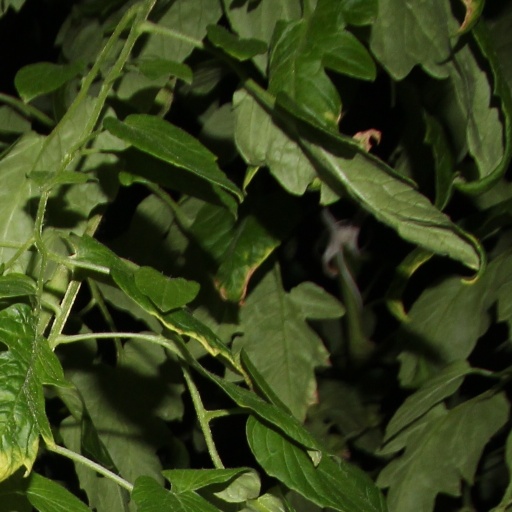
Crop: tomato